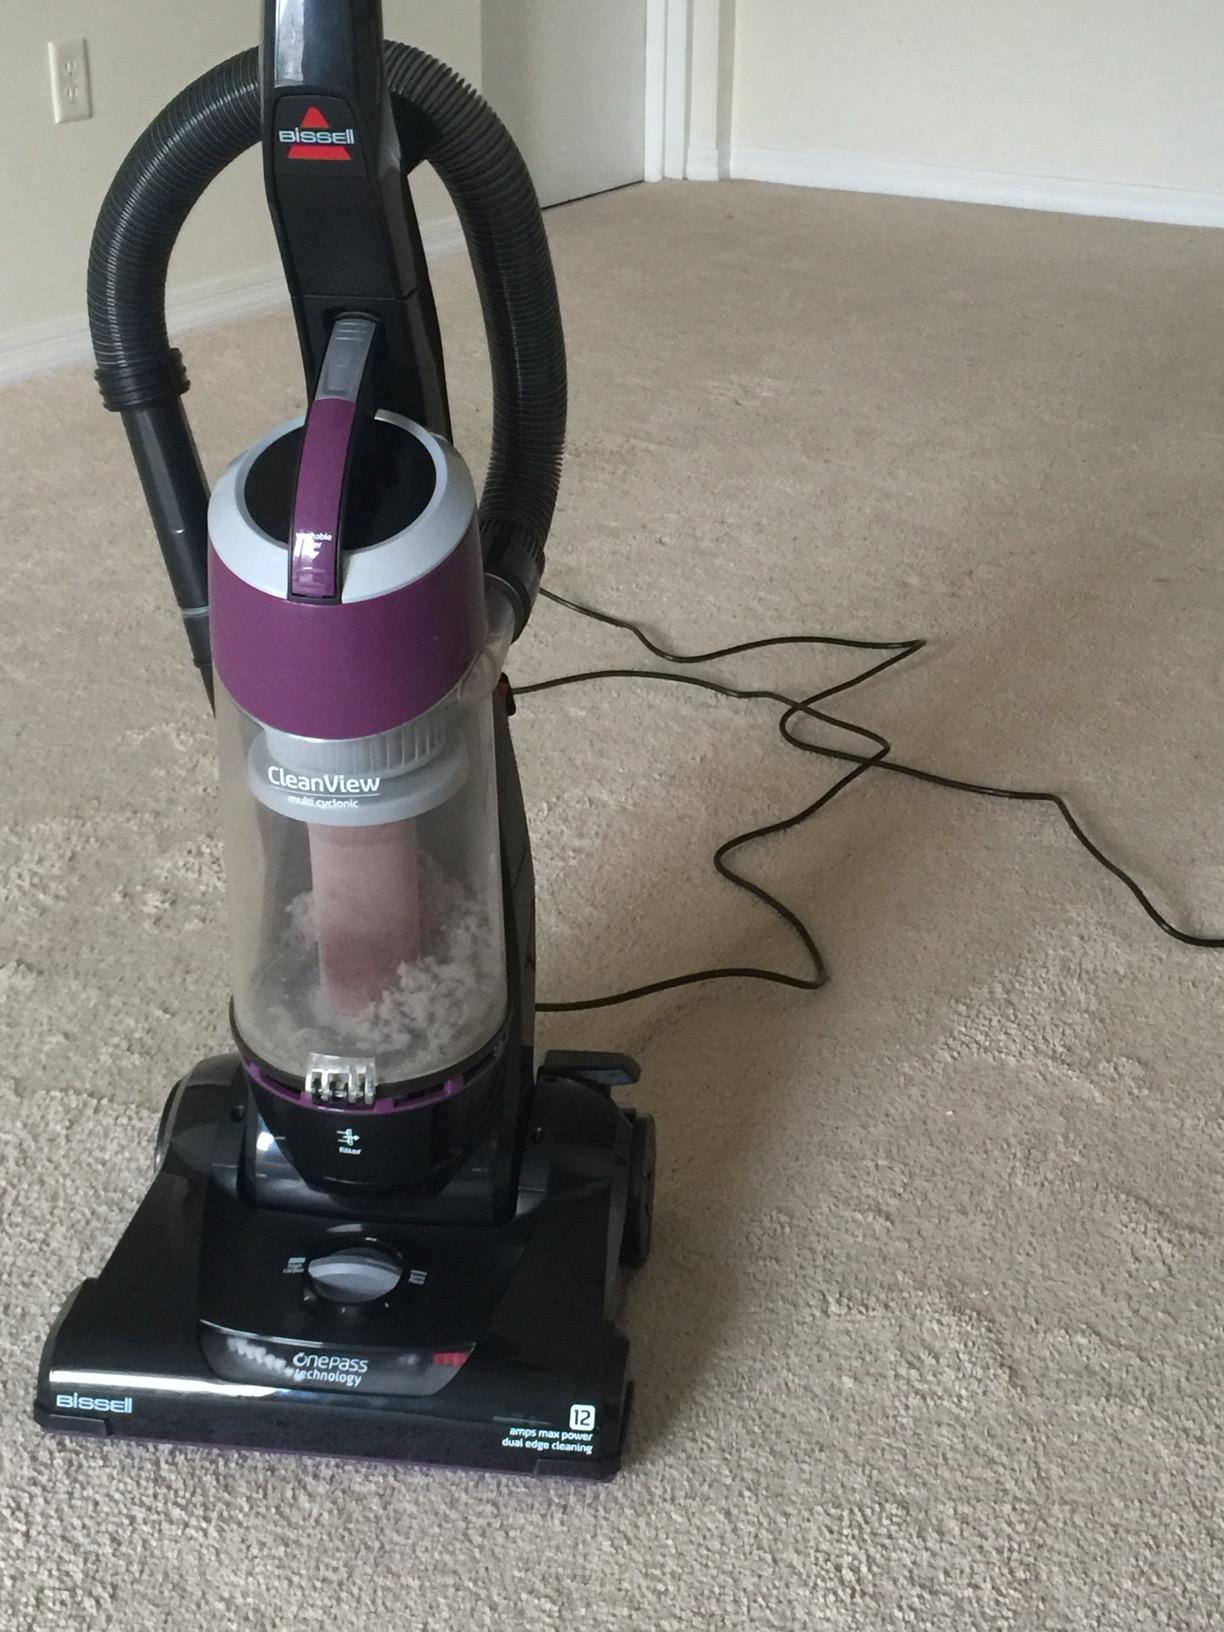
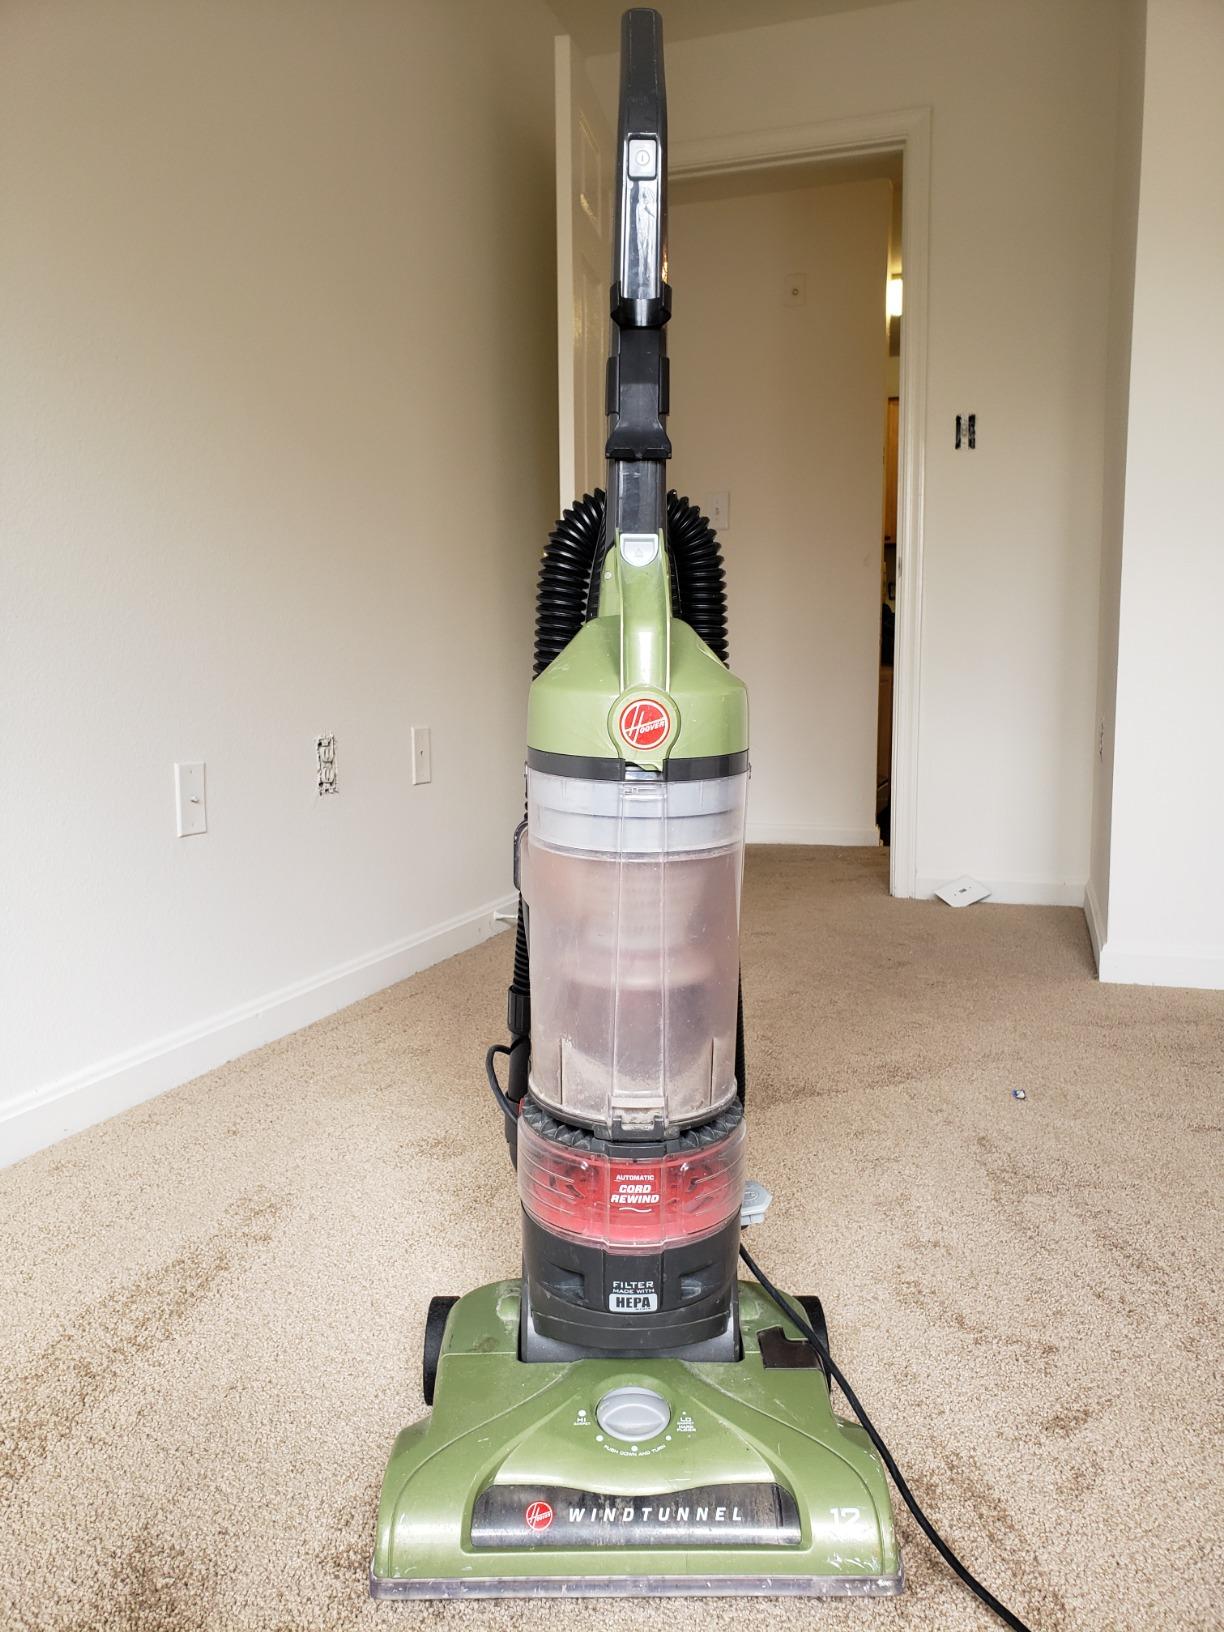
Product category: items_vacuum
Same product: no